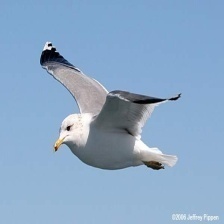
Species: CALIFORNIA GULL
Scientific name: LARUS CALIFORNICUS